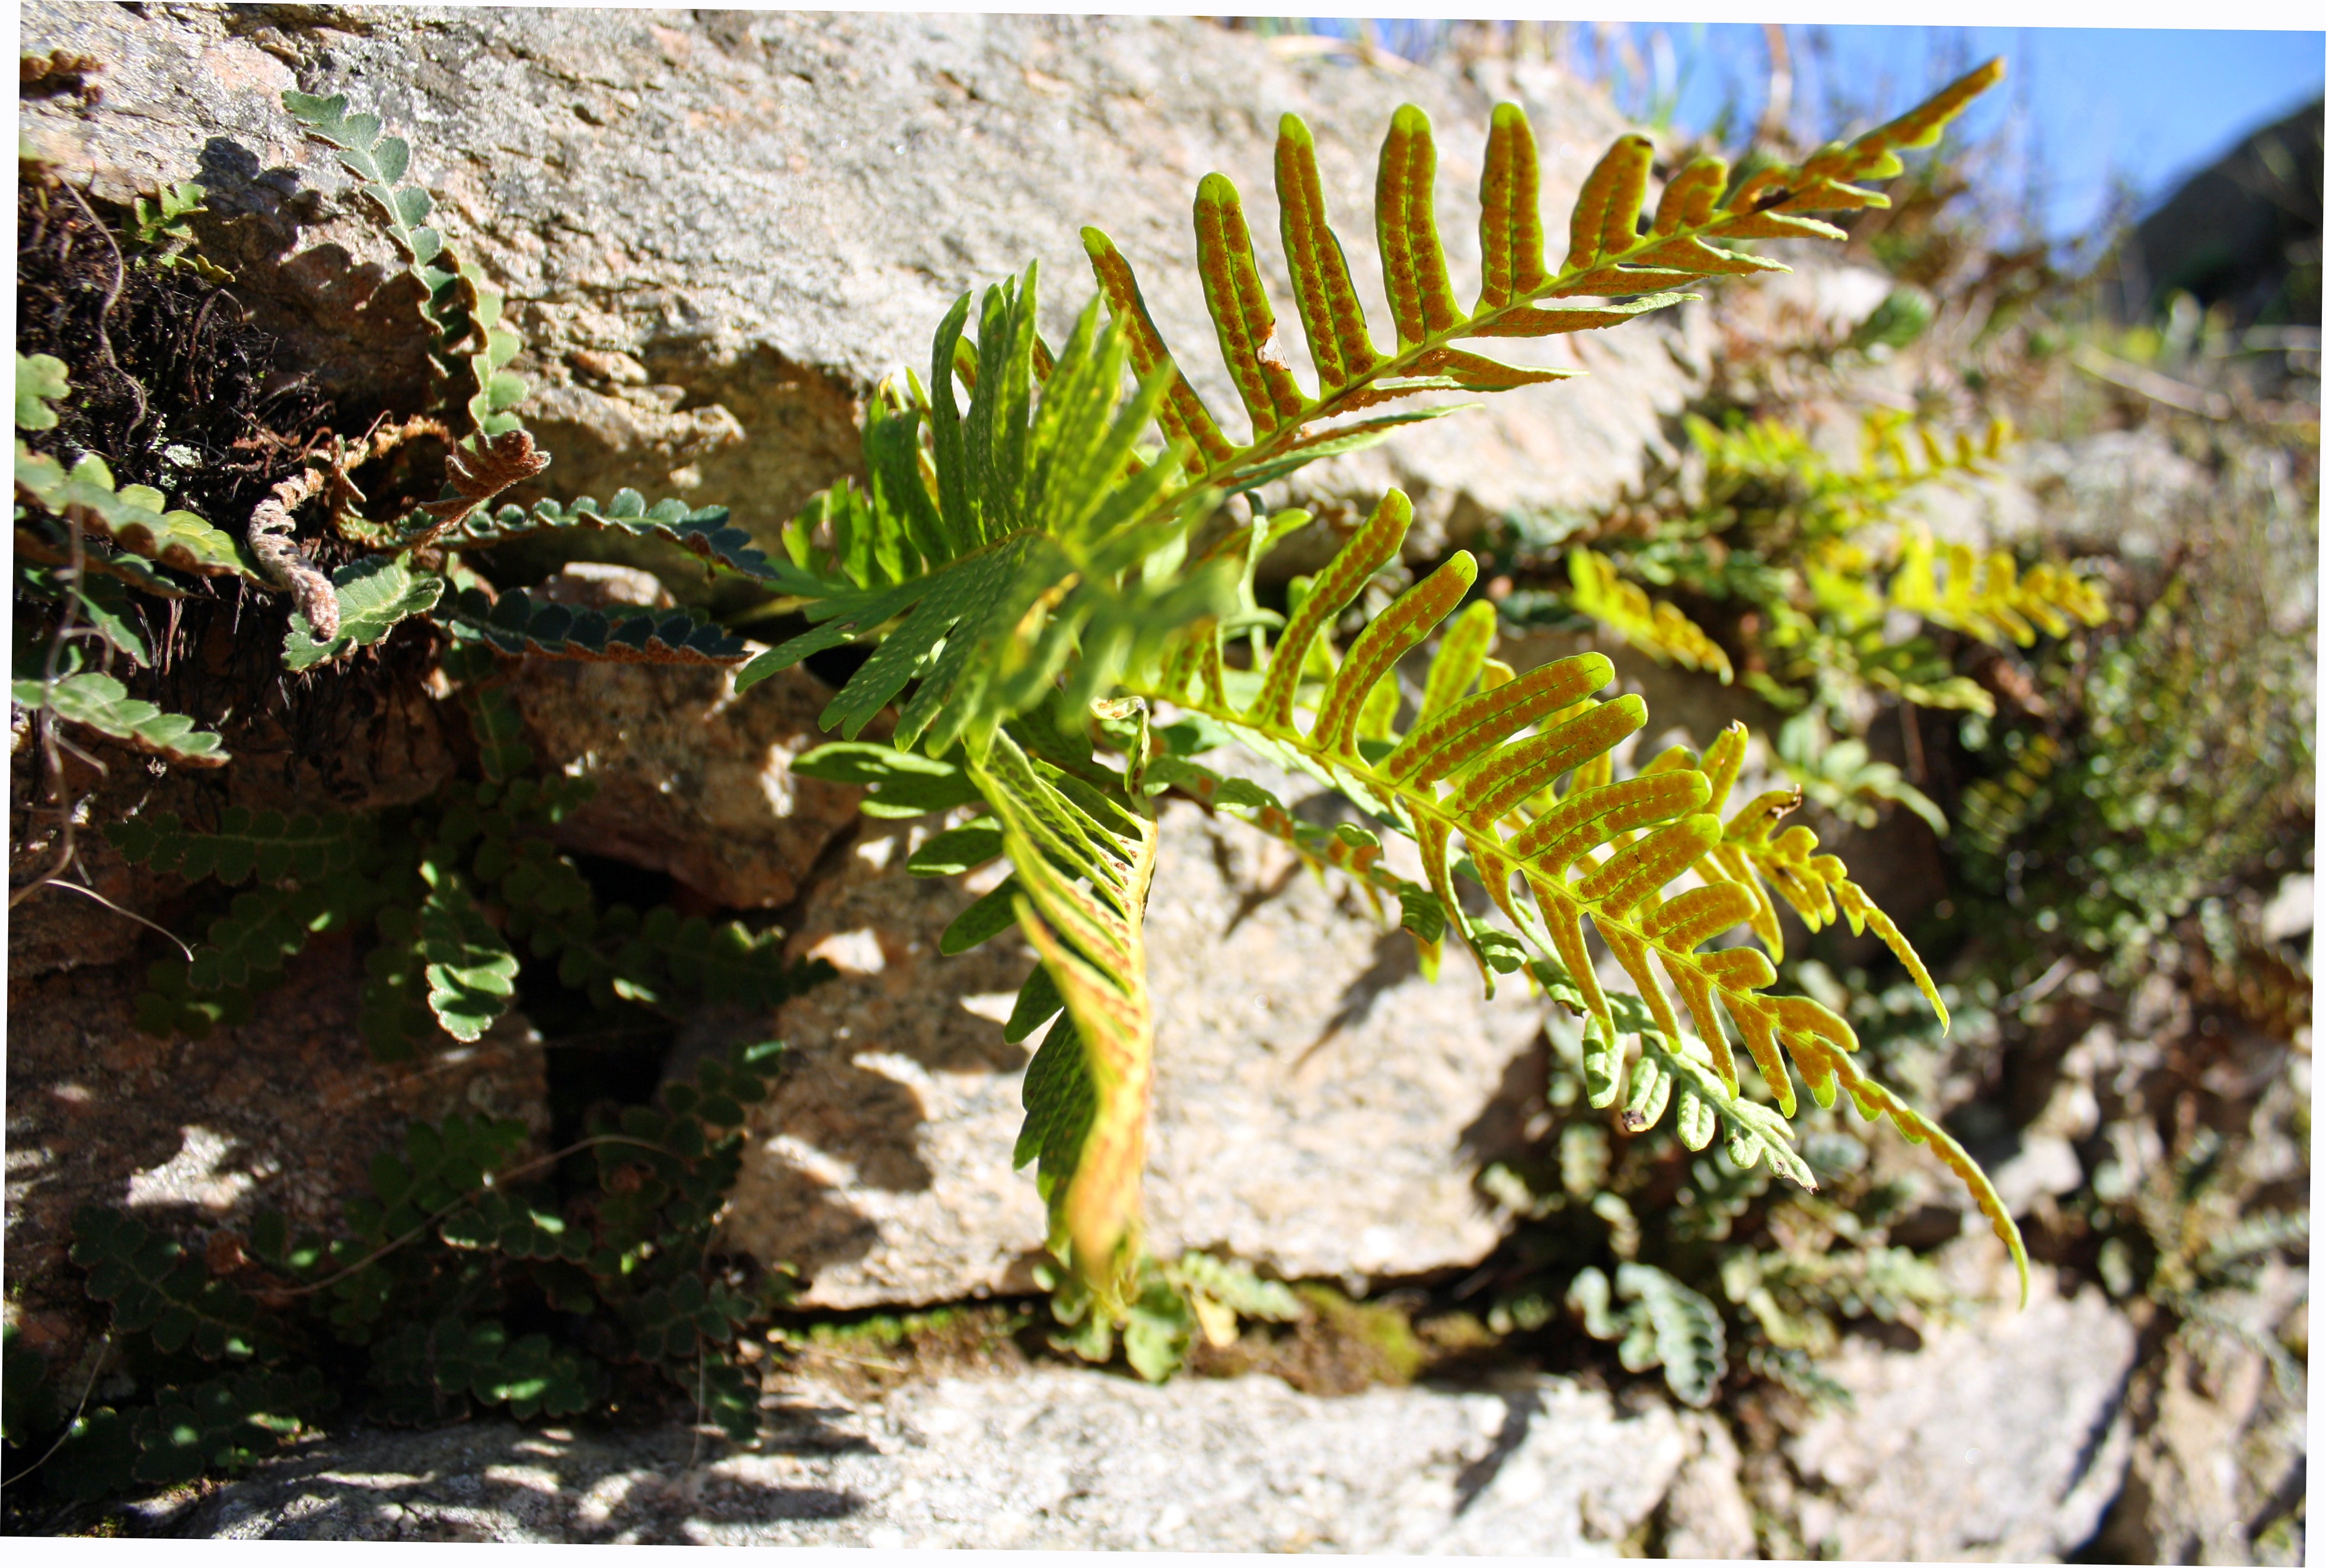
nature, growth, plant, flower, stone, floral, wild, environment, foliage, green, jungle, tropical, natural, botany, flora, botanical, fern, rocks, vegetation, aquarium, land plant